Stefan Polónyi

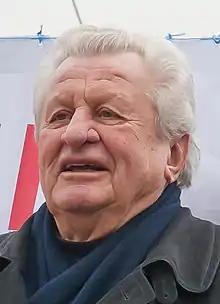
Polónyi in 2013

Polónyi studied civil engineering at the Budapest University of Technology and Economics. He left Budapest for Cologne in 1956 and opened his office the following year, called Stefan Polónyi & Partner. In 1965, he became a professor of engineering at Technische Universität Berlin before he held the same position at TU Dortmund University starting in 1971. There, he invented the "Dortmund model" of joint training for engineers and architects.